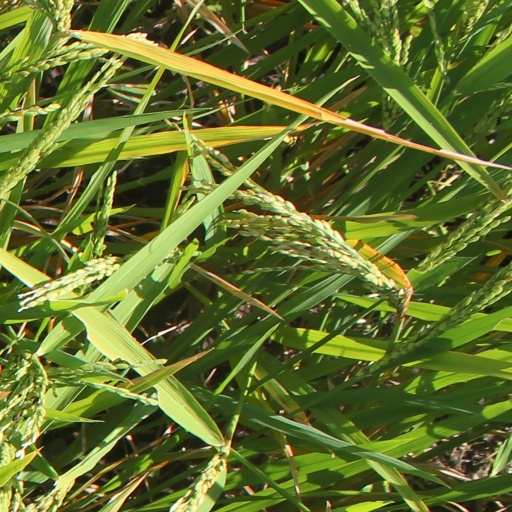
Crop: rice